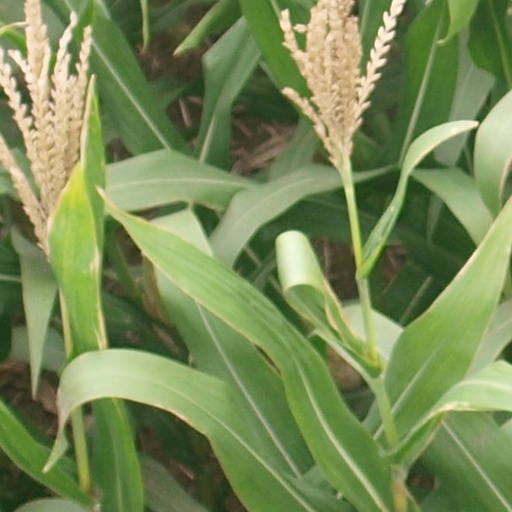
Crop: maize; corn